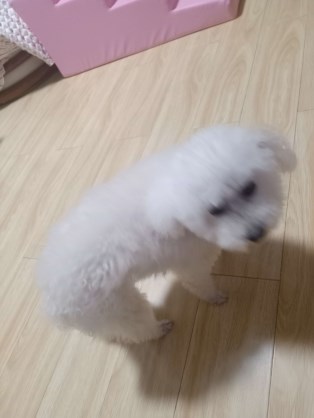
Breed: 7449-n000128-teddy